He Xuntian

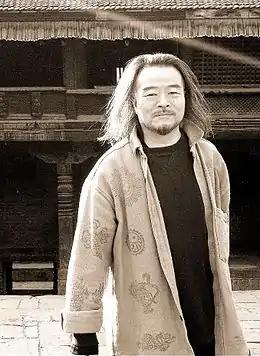

He Xuntian (born in 1952 in Suining, Sichuan) is a composer and professor of music composition at the Shanghai Conservatory of Music.